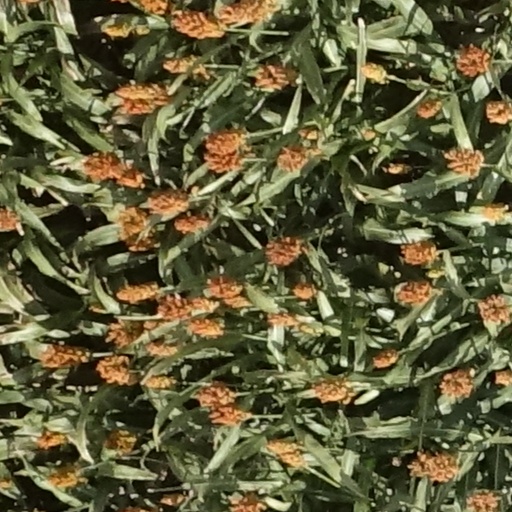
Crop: sorghum